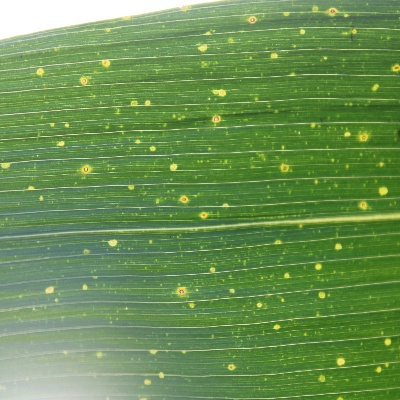
Crop: Maize
Condition: leaf spot